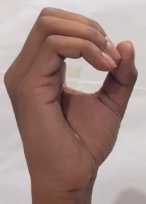
ASL sign: O